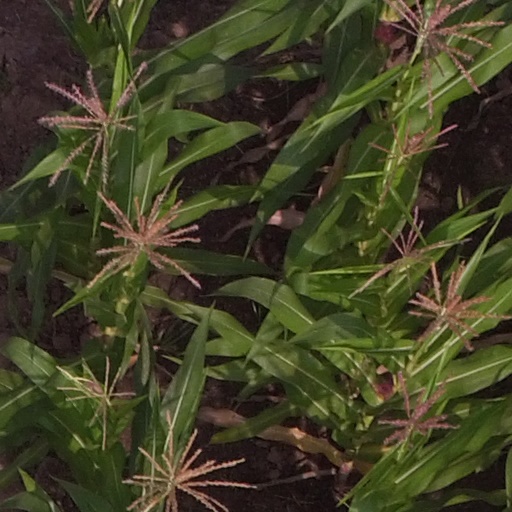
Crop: maize; corn